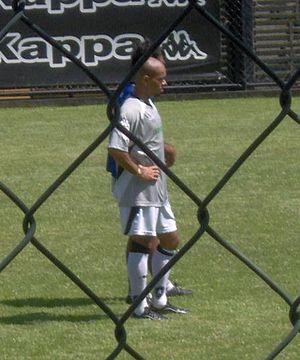
Alessandro da Conceição Pinto, plus communément appelé Alessandro est un footballeur brésilien, né le 21 septembre 1977 à Campos dos Goytacazes.